John Tembo

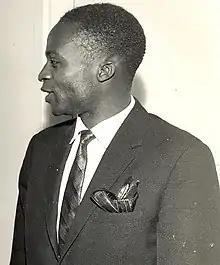
Tembo circa 1965

John Zenus Ungapake Tembo (14 September 1932 – 27 September 2023) was a Malawian politician who served for years as President of the Malawi Congress Party (MCP). Tembo comes from the Dedza District in central Malawi, and he was a teacher by profession. Beginning in the 1960s he was an important politician in Malawi, and he was a key figure in the regime of Hastings Banda (1964–1994). He has been variously described as "physically slight, ascetic, fastidious" and "cunning". He was replaced as President of the MCP in August 2013.